Karnats of Mithila

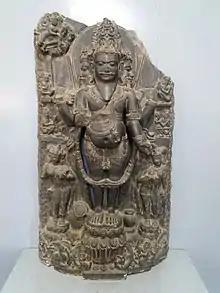
Statue of Brahma recovered from Simraungadh

Harisimhadeva (r. 1295 to 1324 CE), the sixth descendant of Nanyadeva was the last Karnat sovereign of Tirhut. During the later years of his reign, the Tughlaq dynasty came to power and ruled the Delhi Sultanate and most of Northern India from 1320 to 1413 CE. In 1324 CE, the founder of the Tughlaq dynasty and Sultan of Delhi, Ghiyasuddin Tughlaq, turned his attention towards Bengal. The Tughlaq army invaded Bengal. On his way back to Delhi, the Sultan heard about Simraungarh, which was flourishing inside the jungle. Harisimhadeva turned out to be the last king of the Karnata dynasty as he didn't show his strength and left the fort when he heard the news of an army of the Tughlaq Sultan approaching Simraungarh. The Sultan and his troop stayed there for 3 days and cleared the dense forest. Finally on day 3, the army attacked and entered the huge fort whose walls were tall and surrounded by 7 big ditches.